Coastal Athletic Association

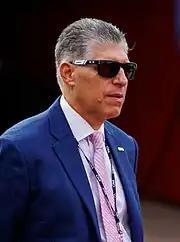
Joe D'Antonio

In all tables below, dates of joining and departure reflect the calendar years these moves took effect. For spring sports, the year of arrival is the calendar year before the first season of competition. For fall sports, the year of departure is the calendar year after the final season of competition.